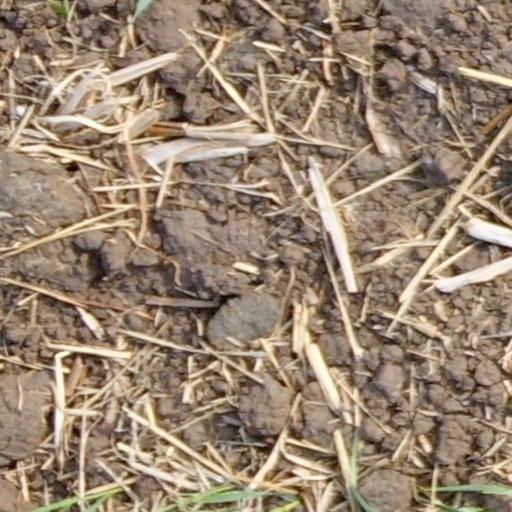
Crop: wheat